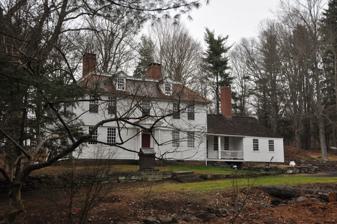
Building: Thomas Lyman House
Country: United States of America
Year built: 1774
Historic house in Connecticut, United States United States historic place Thomas Lyman House U.S. National Register of Historic Places Show map of Connecticut Show map of the United States Location 105 Middlefield Rd., Durham, Connecticut Coordinates 41°29′18″N 72°41′16″W / 41.48833°N 72.68778°W / 41.48833; -72.68778 Area 1 acre (0.40 ha) Built c. 1774 ( 1774 ) Architect Thomas Lyman IV NRHP reference No. 75001921 Added to NRHP November 20, 1975 The Thomas Lyman House is a historic house at 105 Middlefield Road in Durham, Connecticut .  Built about 1774, it is a well-preserved example of late Colonial architecture, regionally unusual for its hip roof .  The 1-acre (0.40 ha) property was listed on the National Register of Historic Places in 1975. Description and history The Thomas Lyman House is located in a rural setting northwest of Durham center, on the east side of Middlefield Road ( Connecticut Route 147 ) just north of a stream crossing.  It is a 2 + 1 ⁄ 2 -story wood-frame structure, with two chimneys, a hip roof and two front dormers, and is oriented facing south.  The front entry is sheltered by a small Doric-columned porch.  A 1 + 1 ⁄ 2 -story ell extends to the east, covered by a bellcast gabled roof.  Windows are twelve-over-twelve sash, and the second story has a slight overhang over the first.  The interior follows a typical colonial-era central hall plan. The house was built c. 1774 by Thomas Lyman IV on land purchased by his father in 1709.  It is locally unusual for its hip roof, which is not normally found on houses of the period.  Lyman, a veteran of the American Revolutionary War , is said to have been friends with Thomas Jefferson and to have entertained Lafayette in this house several times.  He was also active in civic affairs, serving on a state constitutional convention in 1830. After his death, the house passed through several generations of Lyman descendants. See also National Register of Historic Places listings in Middlesex County, Connecticut References